Paralakhemundi

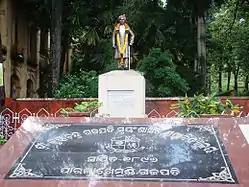
SKCG College Entrance

The Paralakhemundi Municipality is in charge of the civic administration of the town. As the headquarters of the Gajapati district, it houses several district-level headquarters of government and private organizations.